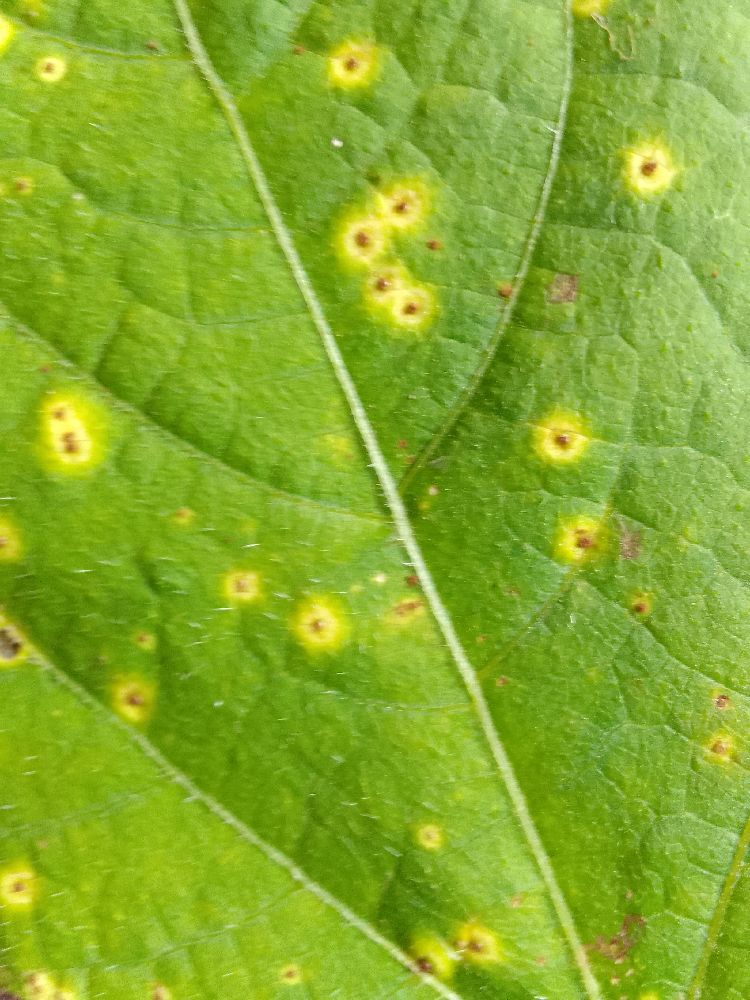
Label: rust